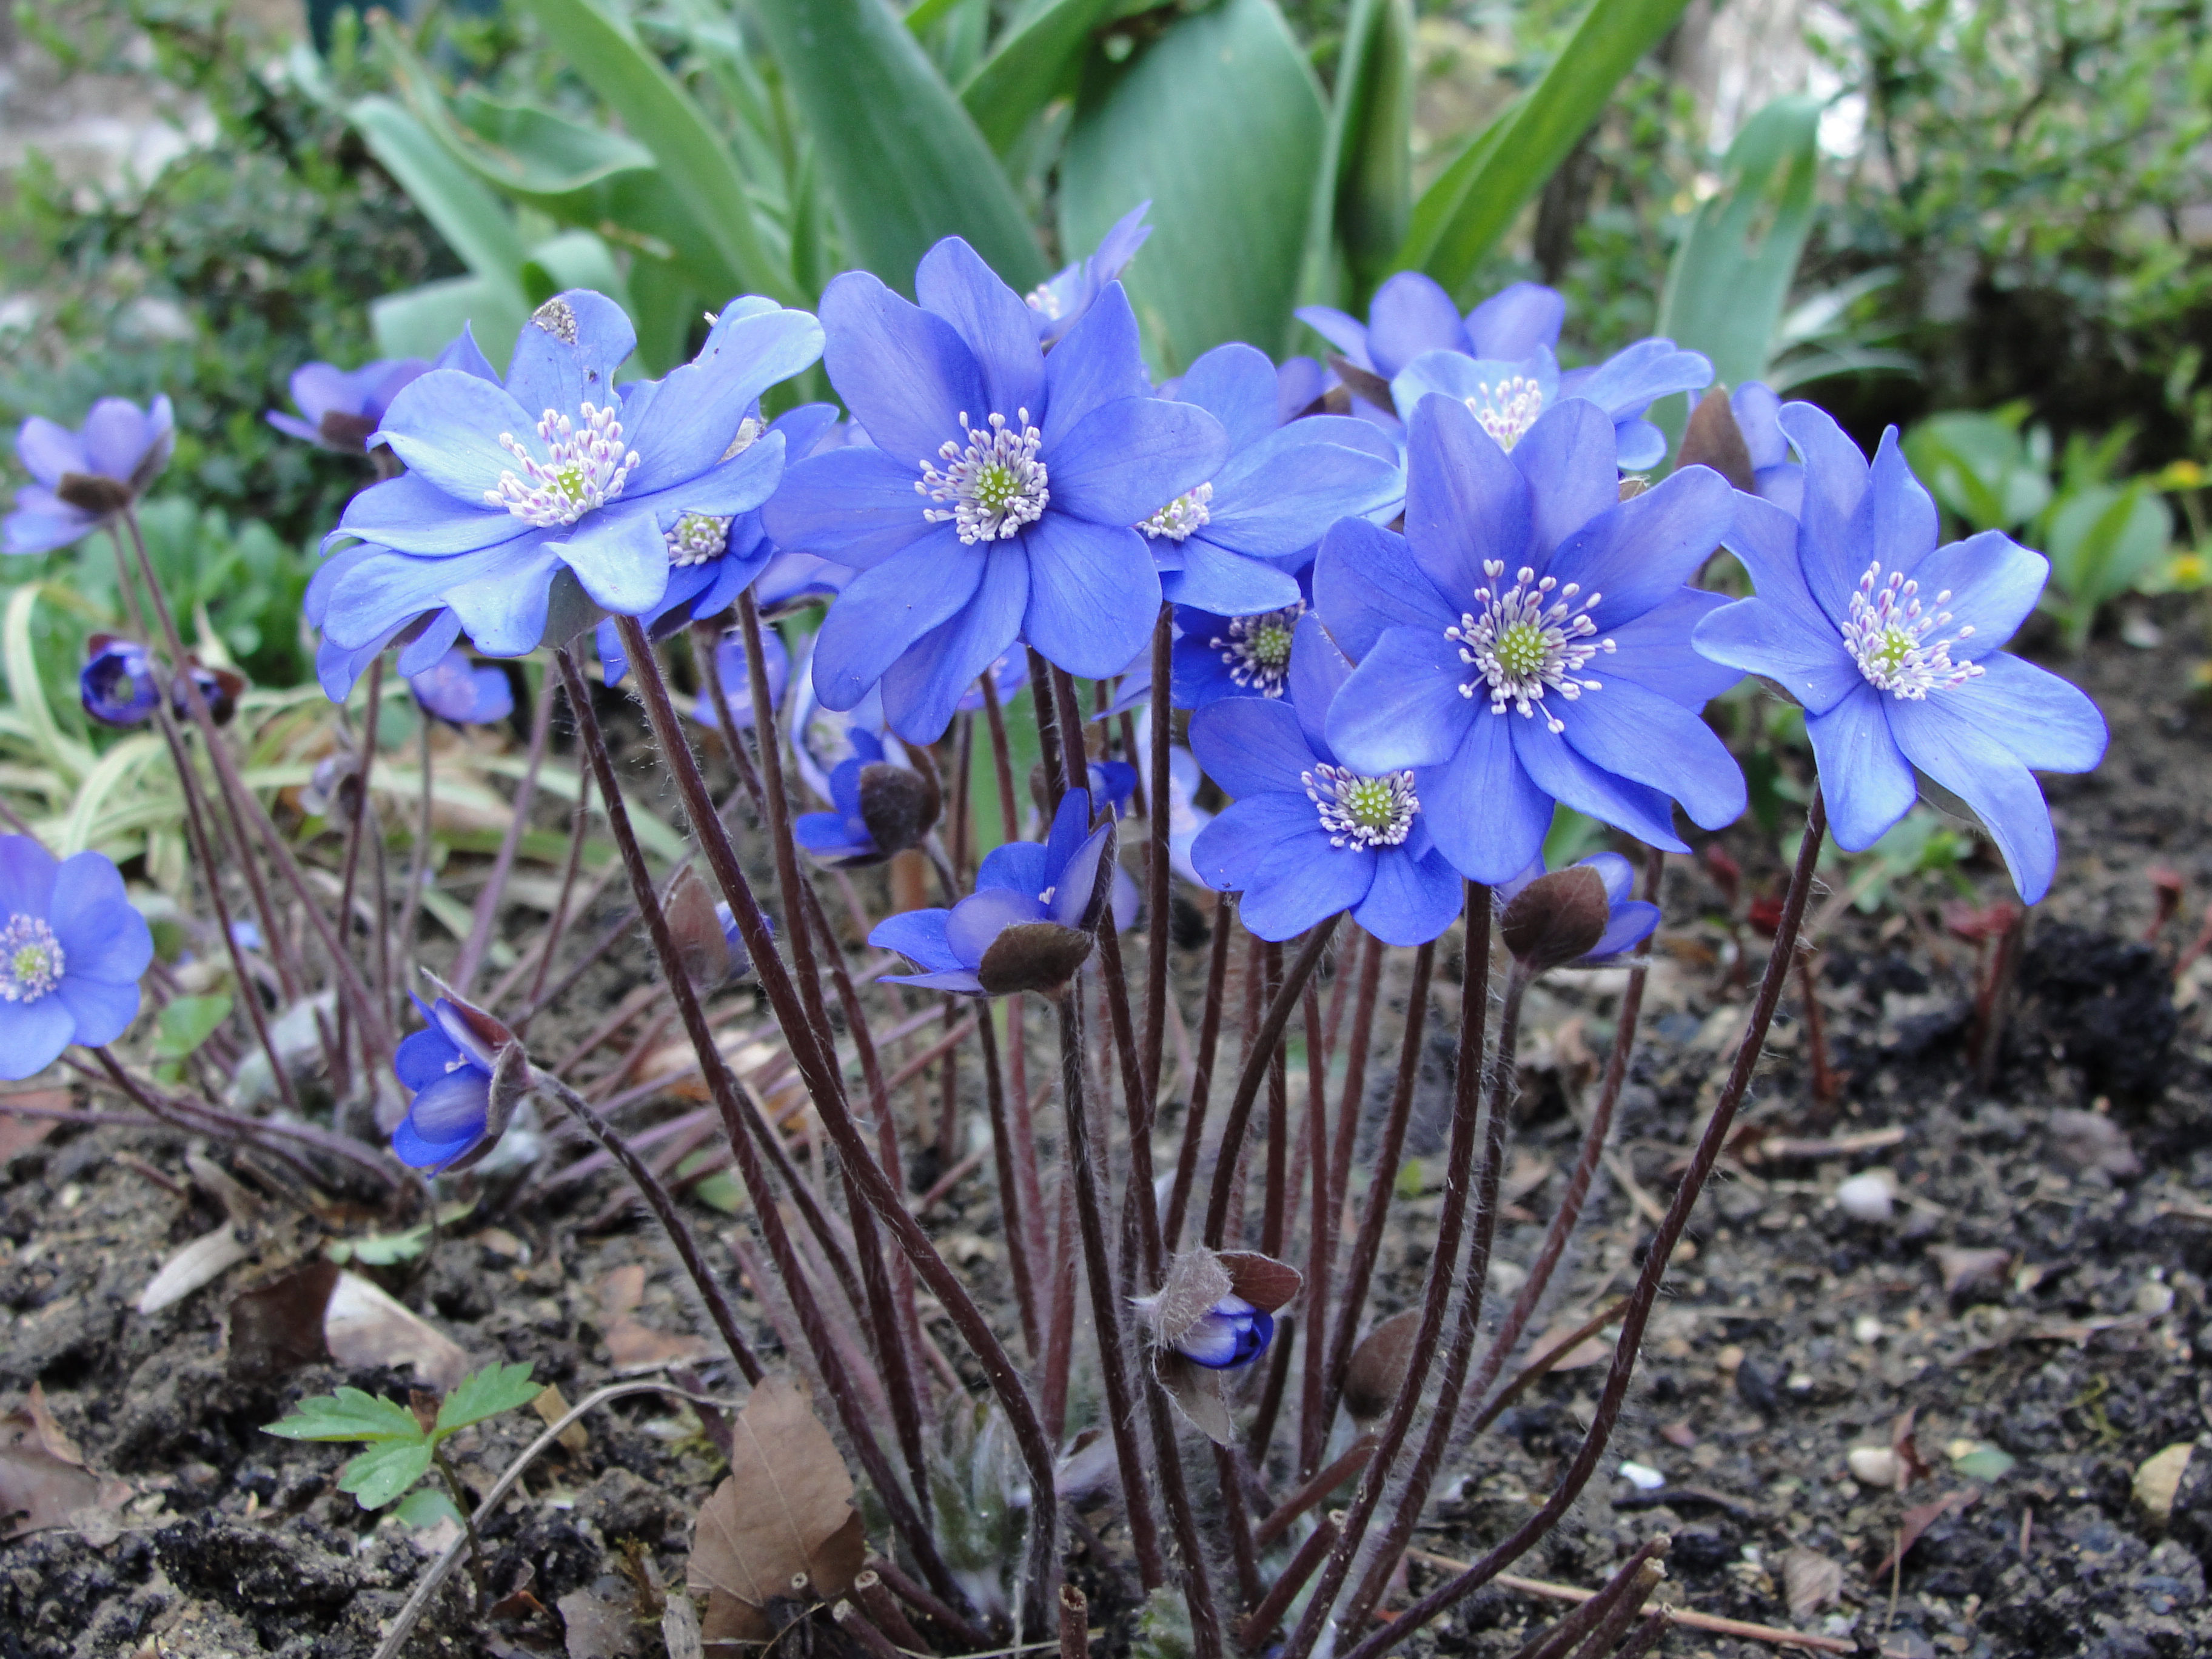
flower, plant, flora, spring, wildflower, flowering plant, anemone